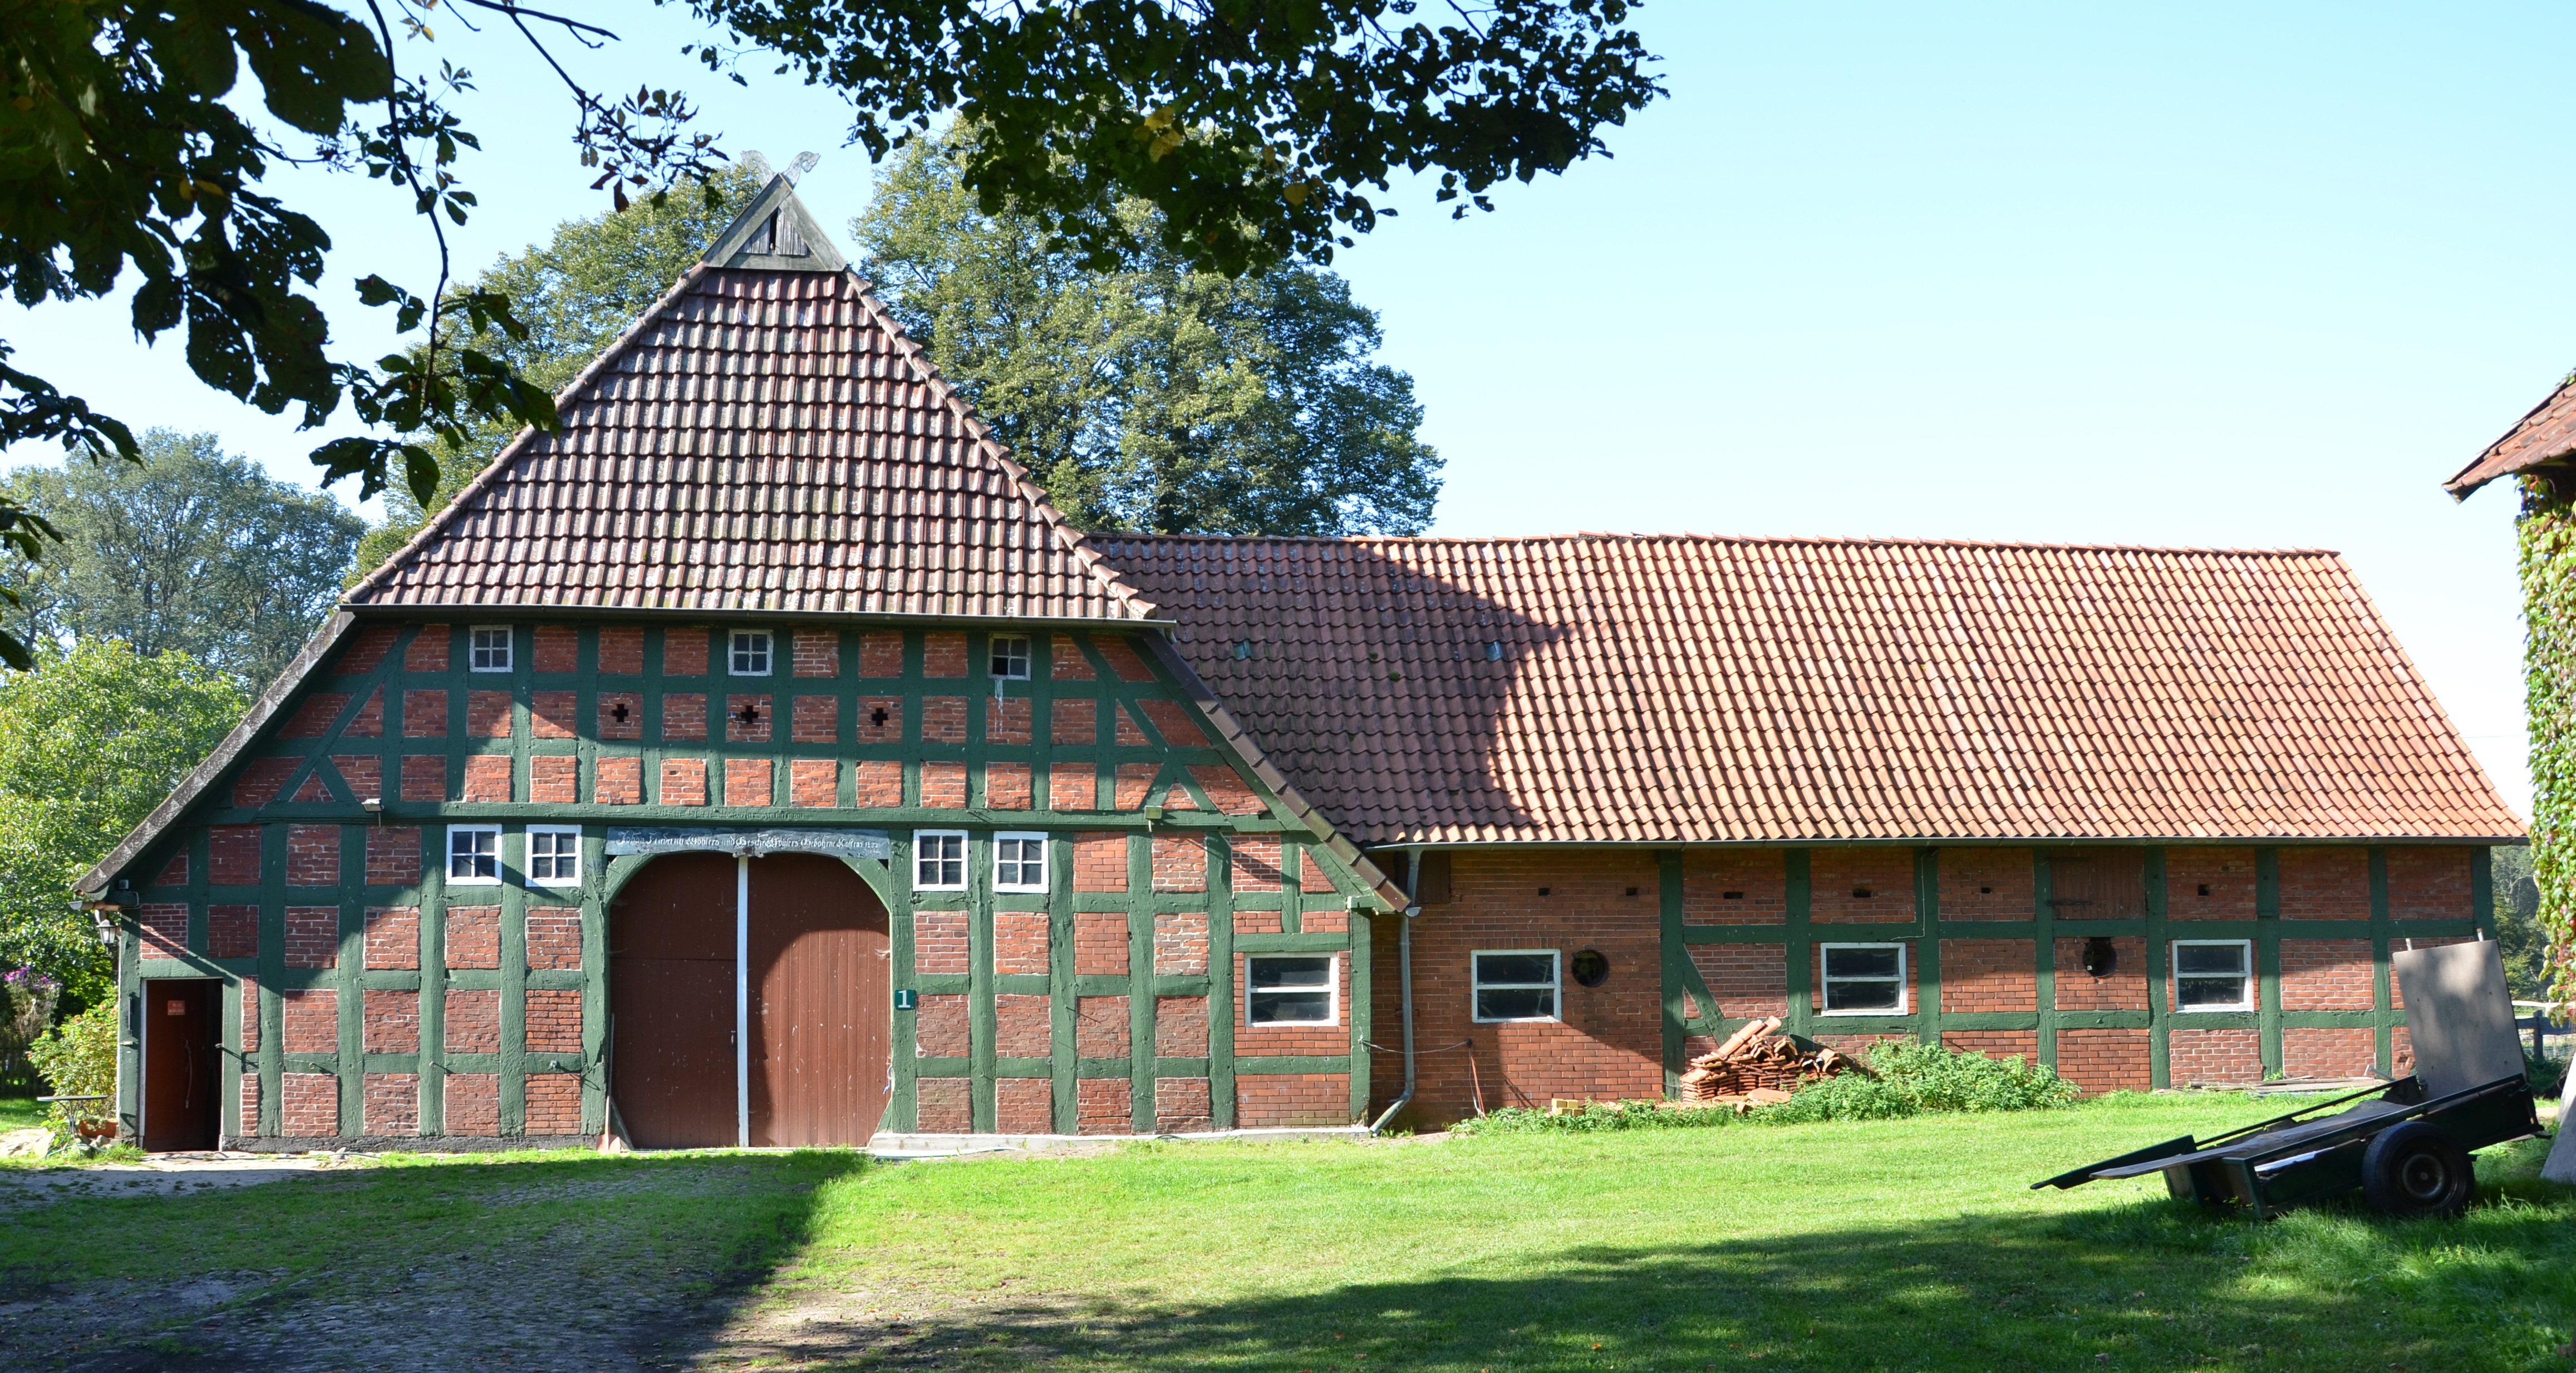
farm, house, roof, building, barn, home, monument, cottage, facade, property, exterior, historic, farmhouse, estate, homestead, real estate, rural area, cultural heritage, residential area, timber framing, bassum